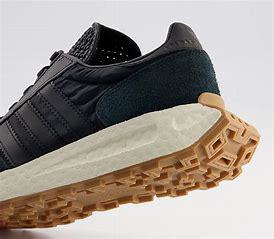
Brand: Adidas
Model: Retropy E5